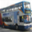
Label: bus